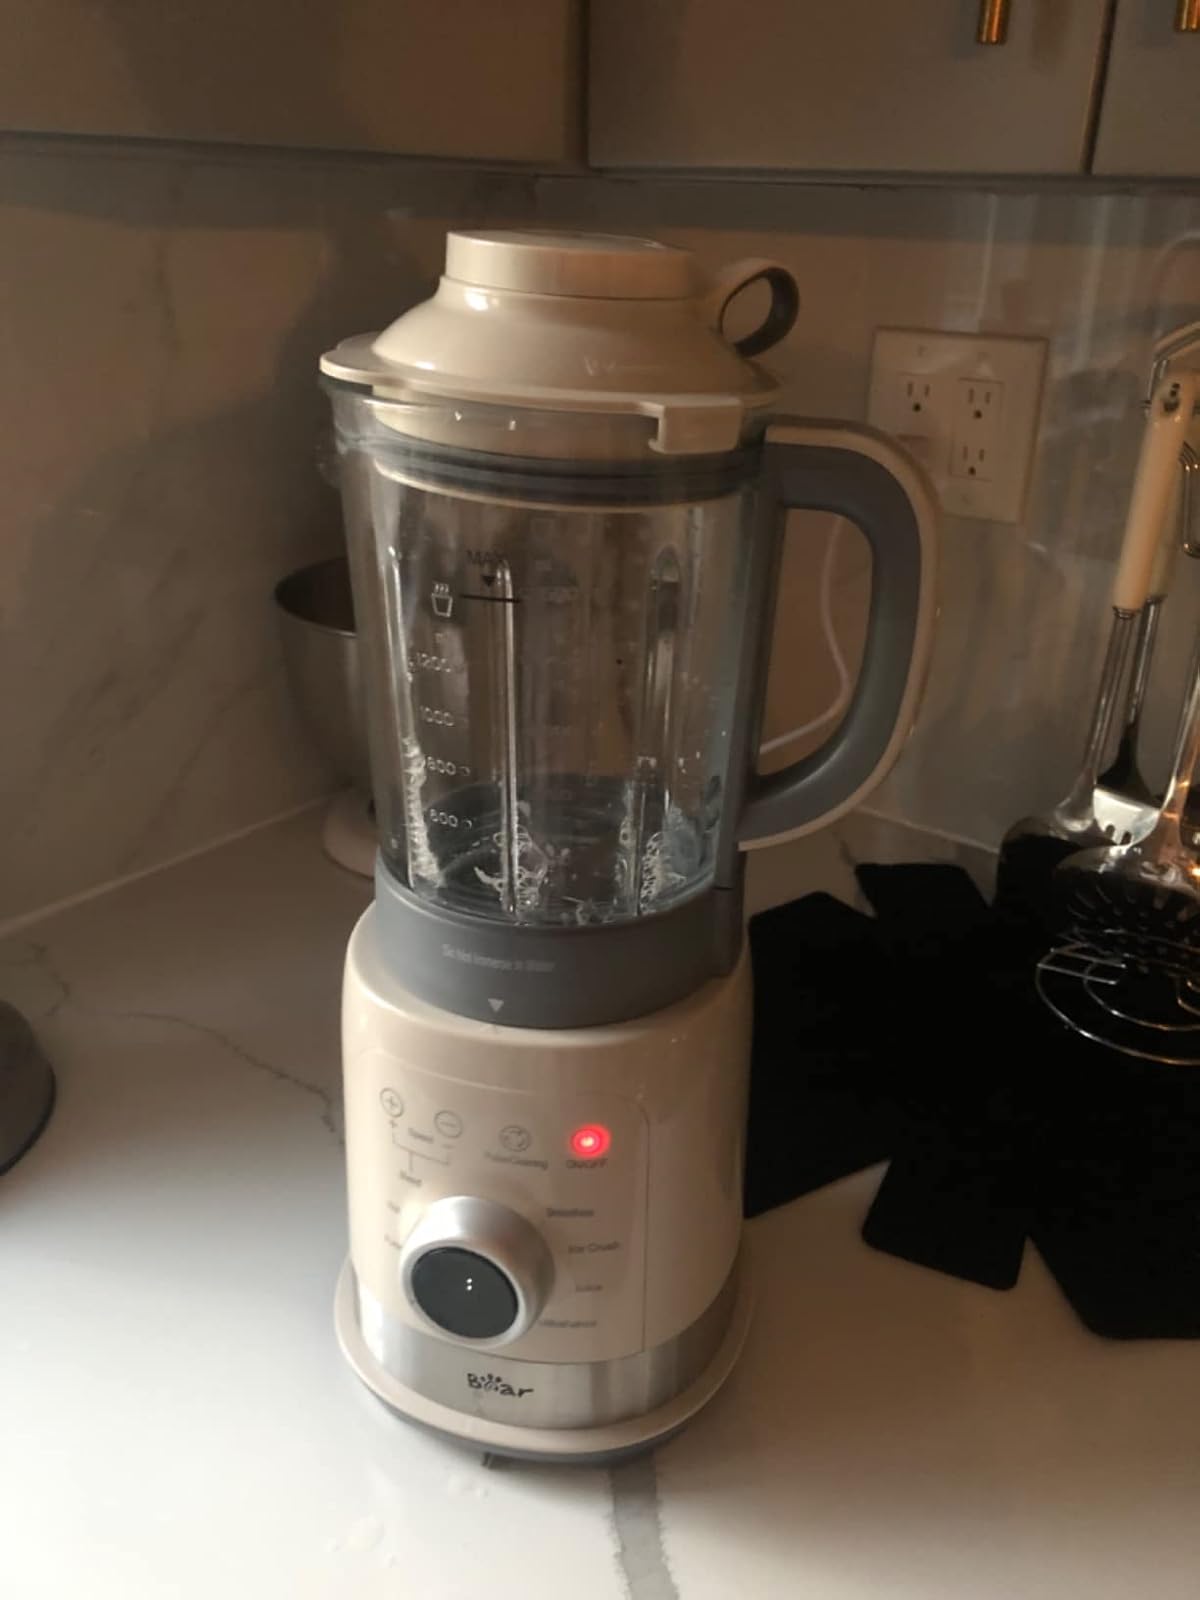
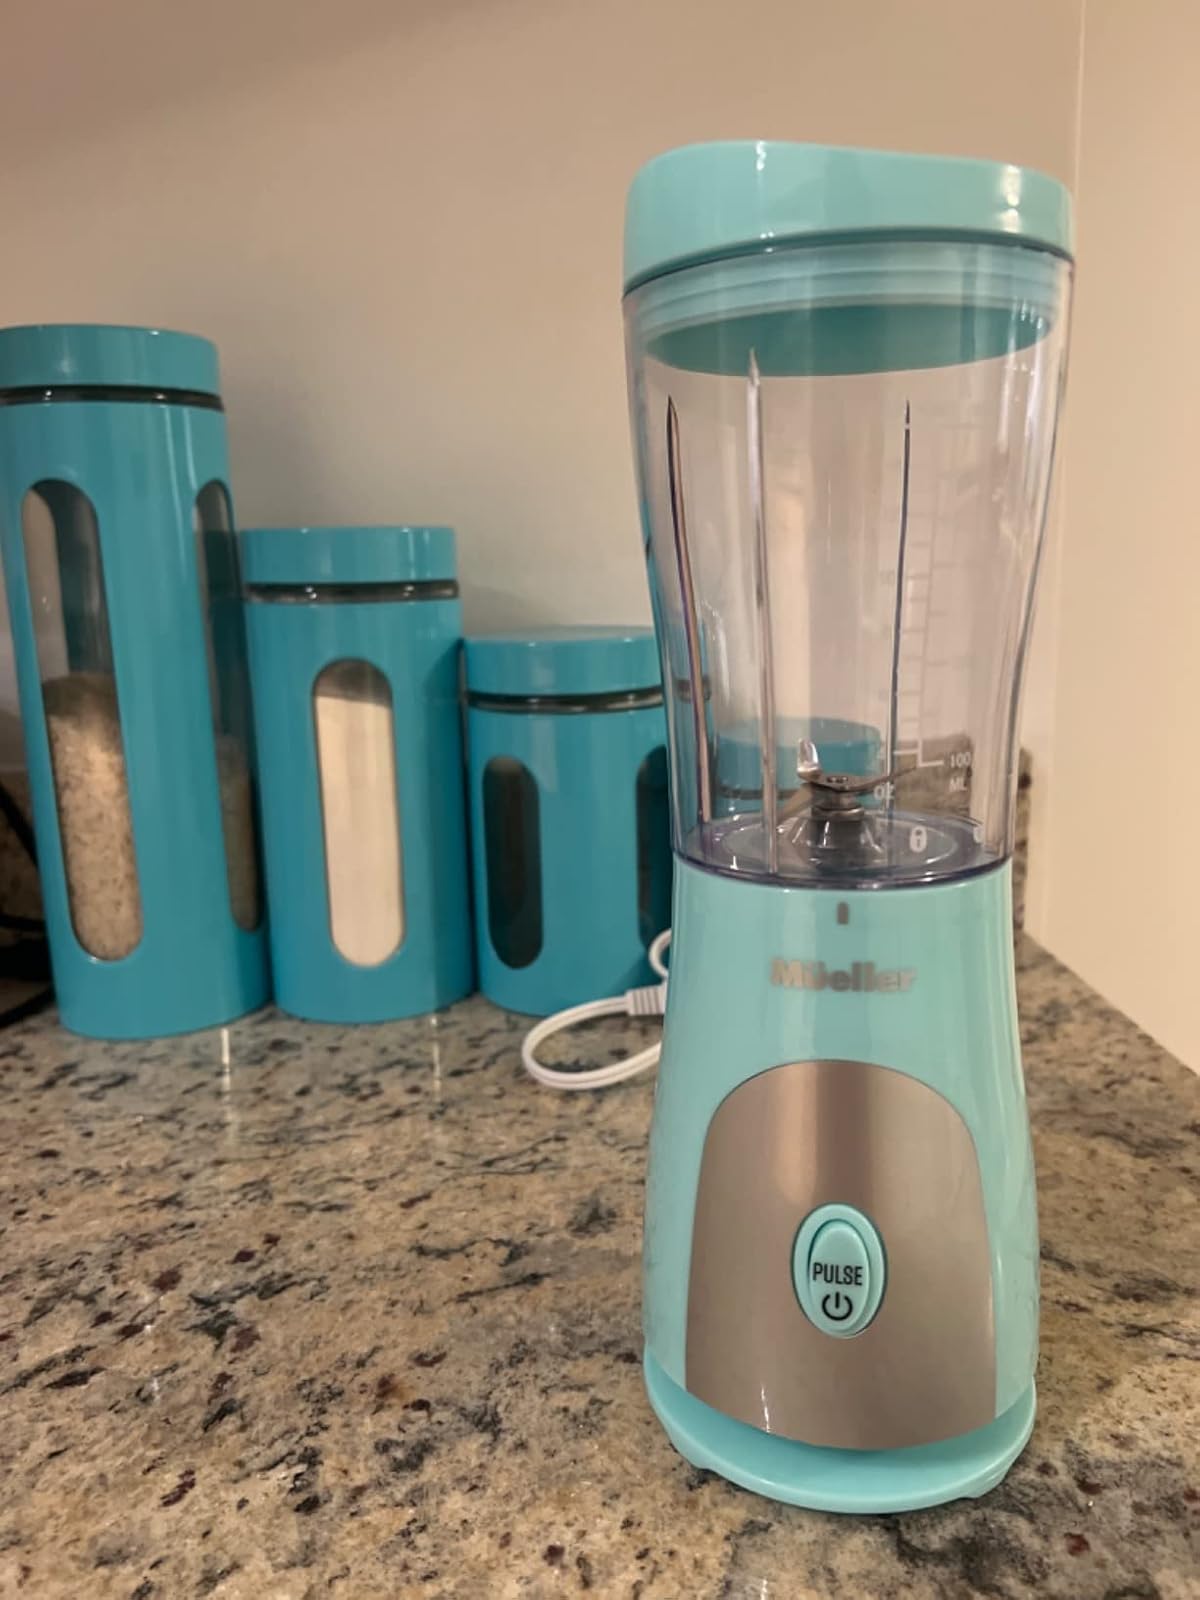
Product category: items_blender
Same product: no